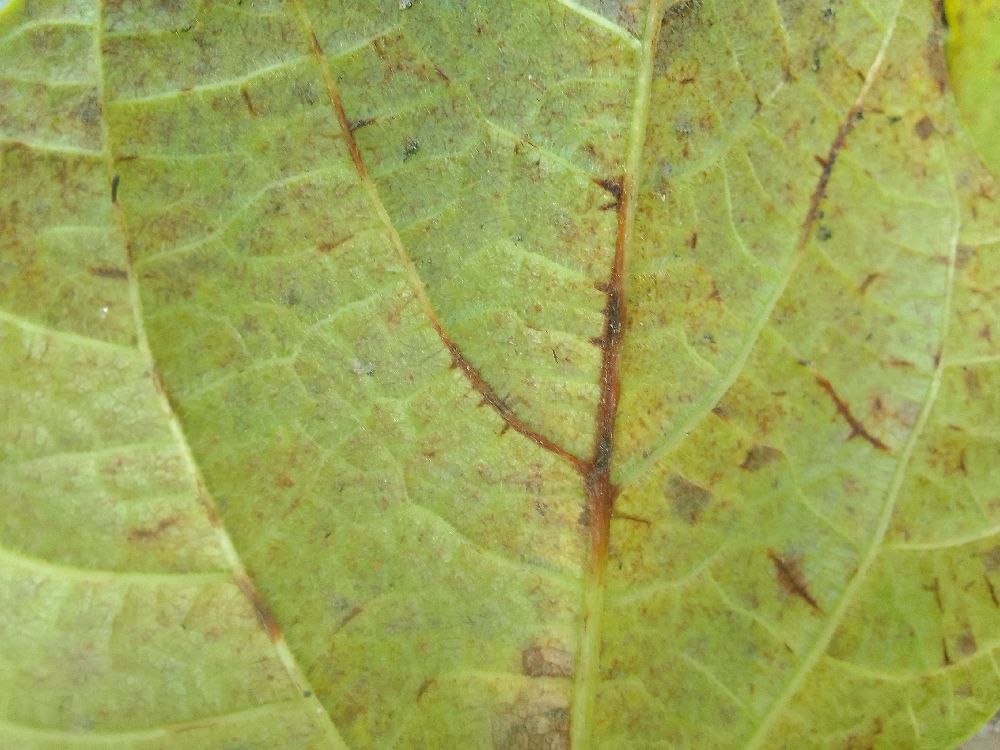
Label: anthracnose